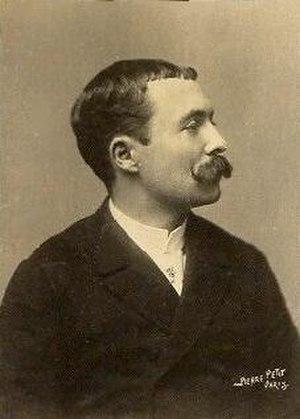
Oscar Méténier est un auteur dramatique et romancier français né à Sancoins en 17 janvier 1859 et mort en 9 février 1913 à Saint-Mandé.